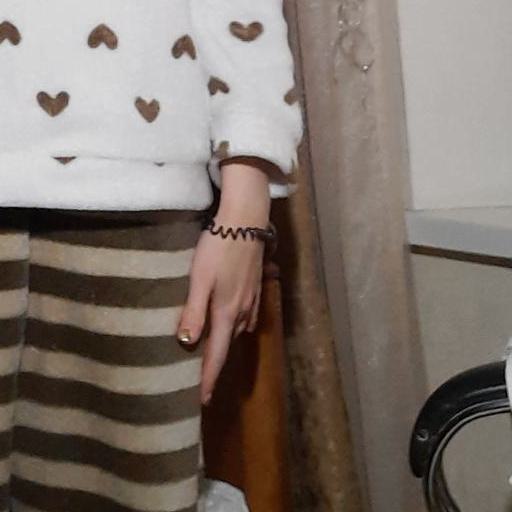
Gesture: no_gesture